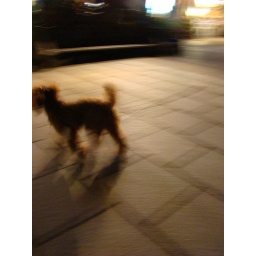
This dog was  jumping around the street. That's his way how to enjoy the night!